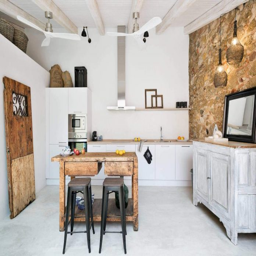
rustic house trying to preserve all the original and historical elements of the old residence